Dauphin Island, Alabama

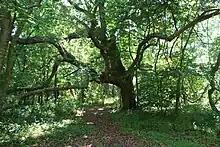
Inside Shell Mound Park

The island served as a major trading depot where goods from Saint-Domingue (Haiti), Mexico, Cuba and France were unloaded and a short-lived fur trade was conducted. Before a channel was dredged, Mobile Bay was too shallow and its sandbars too treacherous for ocean-going vessels to travel up the bay and Mobile River to Fort Louis de La Louisiane. Thus, smaller boats carried the cargo within Mobile Bay to and from Dauphin Island.